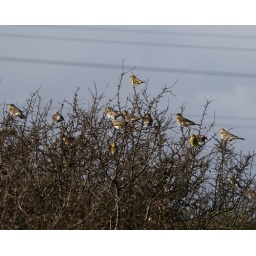
fieldfares sitting in a tree